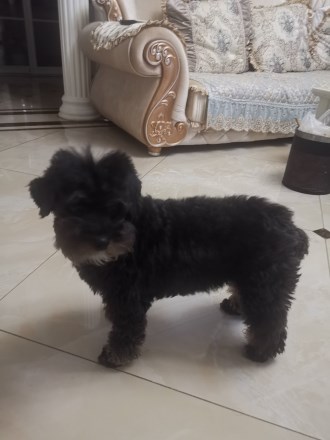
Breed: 2342-n000102-miniature_schnauzer